Le Beau Serge

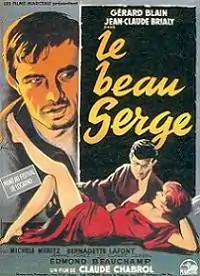
Film poster

Le Beau Serge (literal English translation: "Handsome Serge") is a 1958 French film directed by Claude Chabrol. It has been cited as the first product of the Nouvelle Vague, or French New Wave, film movement. The film is often compared with Chabrol's subsequent film "Les Cousins", which also stars Gérard Blain and Jean-Claude Brialy.